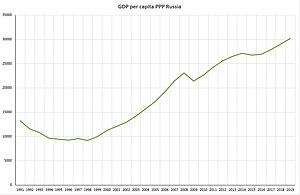
La Russie, en forme longue la fédération de Russie, est un état fédéral transcontinental. Elle est l'héritière de l'Empire russe et l'état continuateur de l'Union des républiques socialistes soviétiques.